Willoughby Williams Jr.

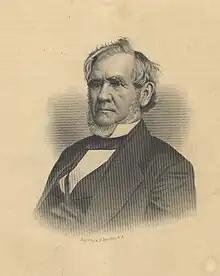
Engraving of Williams by Alexander Hay Ritchie, ca. 1860

Willoughby Williams Jr. (1798–1882) was an American banker and sheriff from Tennessee.